Police band (music)

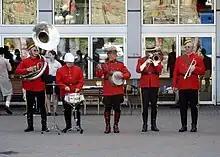
Although the official band of the RCMP has disbanded, several small RCMP veterans bands such as this one still remain.

The Royal Canadian Mounted Police Band (RCMP Band), which operated for more than 55 years until its disbandment in 1994 (Due to budget cuts), considered to be regarded today as one of and best and most notable professional bands assembled in Canada. There were various police bands in the RCMP that flourished during the 1950s, leading the Canadian government granting approval for a full-time central band to be created in December 1958, with headquarters in the capital of Ottawa. It was listed repeatedly as one of Canada's finest bands, which earned it the privilege of being able to play for dignitaries such as Mikhail Gorbachev and Queen Elizabeth II in 1990. Although it was an official regimental band, the members worked in the band as a secondary job apart from their actual jobs in the RCMP. Members of the band wore the RCMP's notable Red Serge and adopted in the band Canadian military discipline which was in part inspired by the British Army's experience with military and police bands. Appearances made by the band also included the Expo 86 and the Commonwealth Conference in Vancouver, as well as the Calgary Winter Olympics in 1988. To this day, many RCMP officers continue the original band's tradition by serving in smaller police bands in areas of RCMP operation.